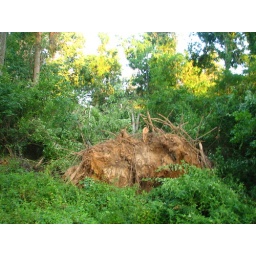
This left a 6-7 foot hole in the ground just behind my grandparents house